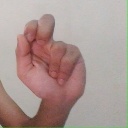
अक्षर: ढ